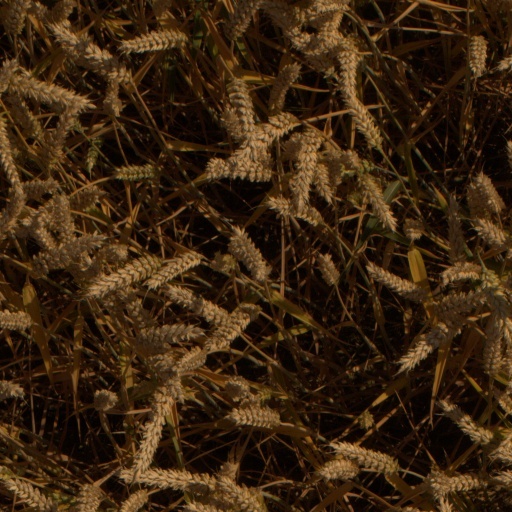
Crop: wheat